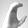
ASL letter: C